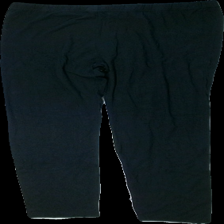
View: front
Type: Tights
Category: Ladies
Brand: Not in the list
Brand text on label: one with nature
Colors: Black
Cut: Tight
Size: XL
Season: All
Price range: <50
Recommended usage: Export